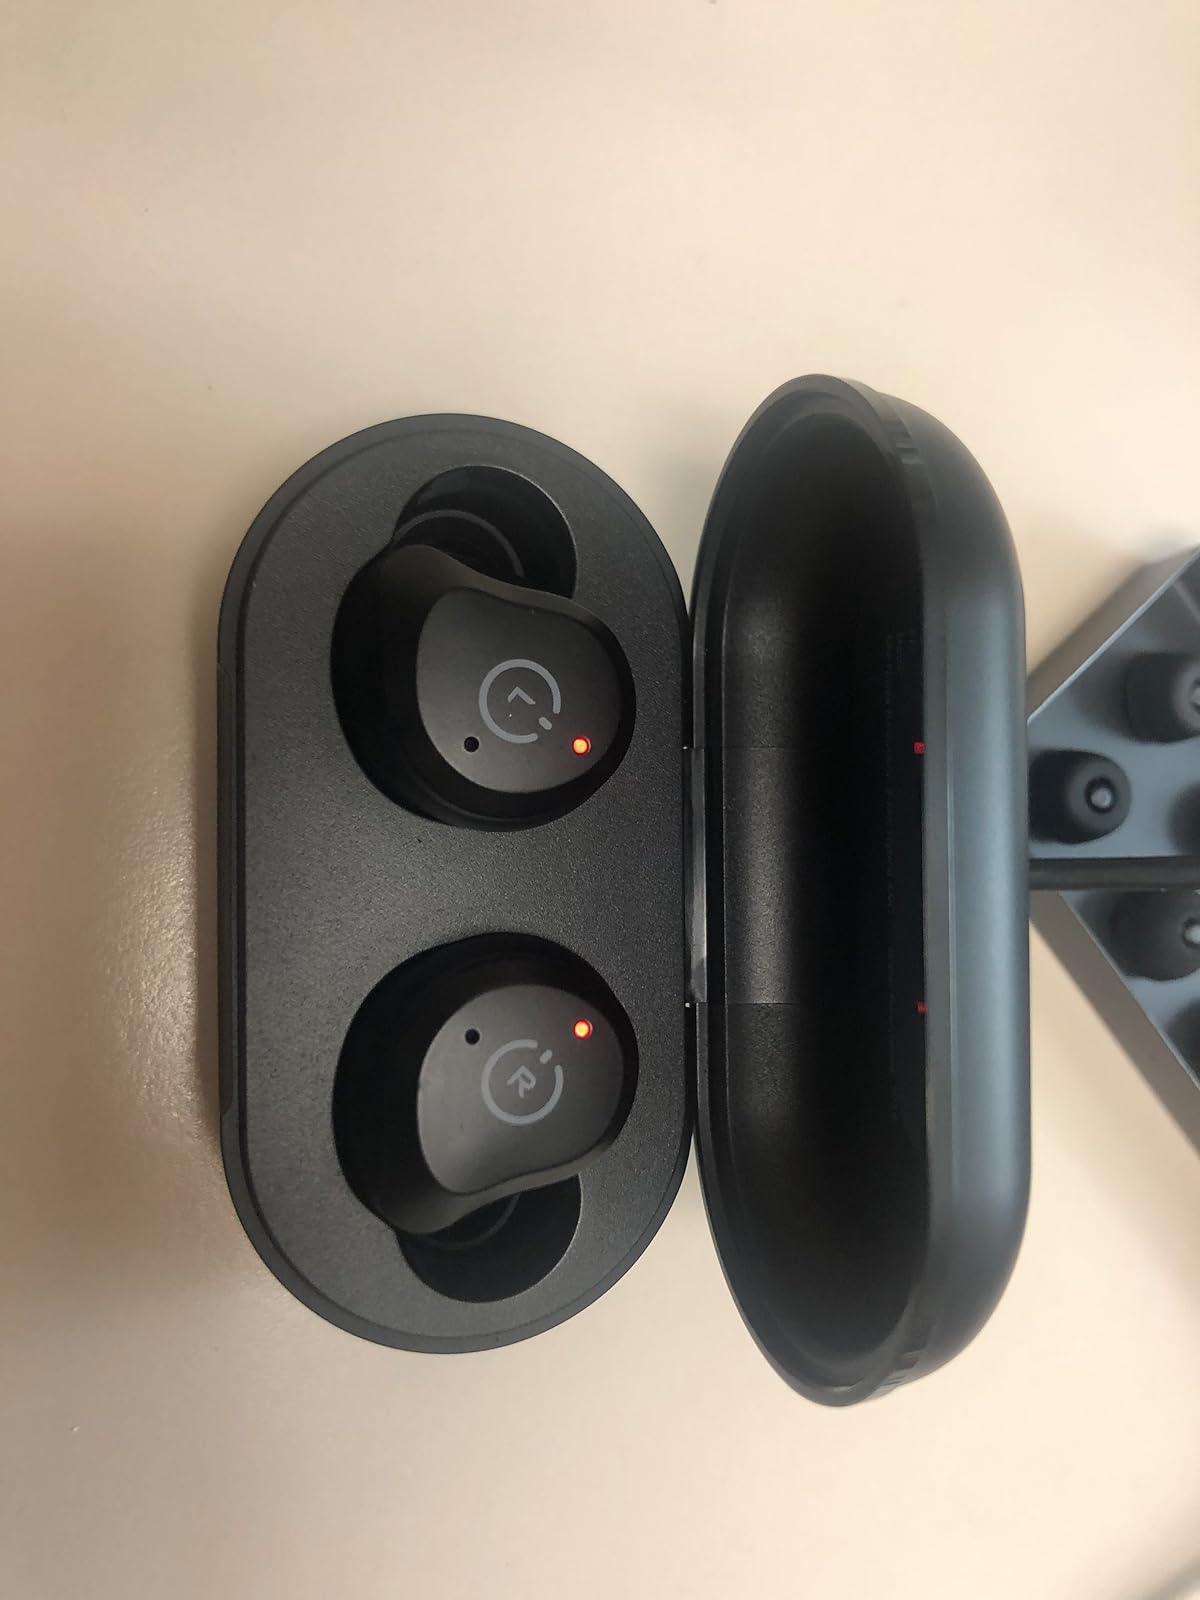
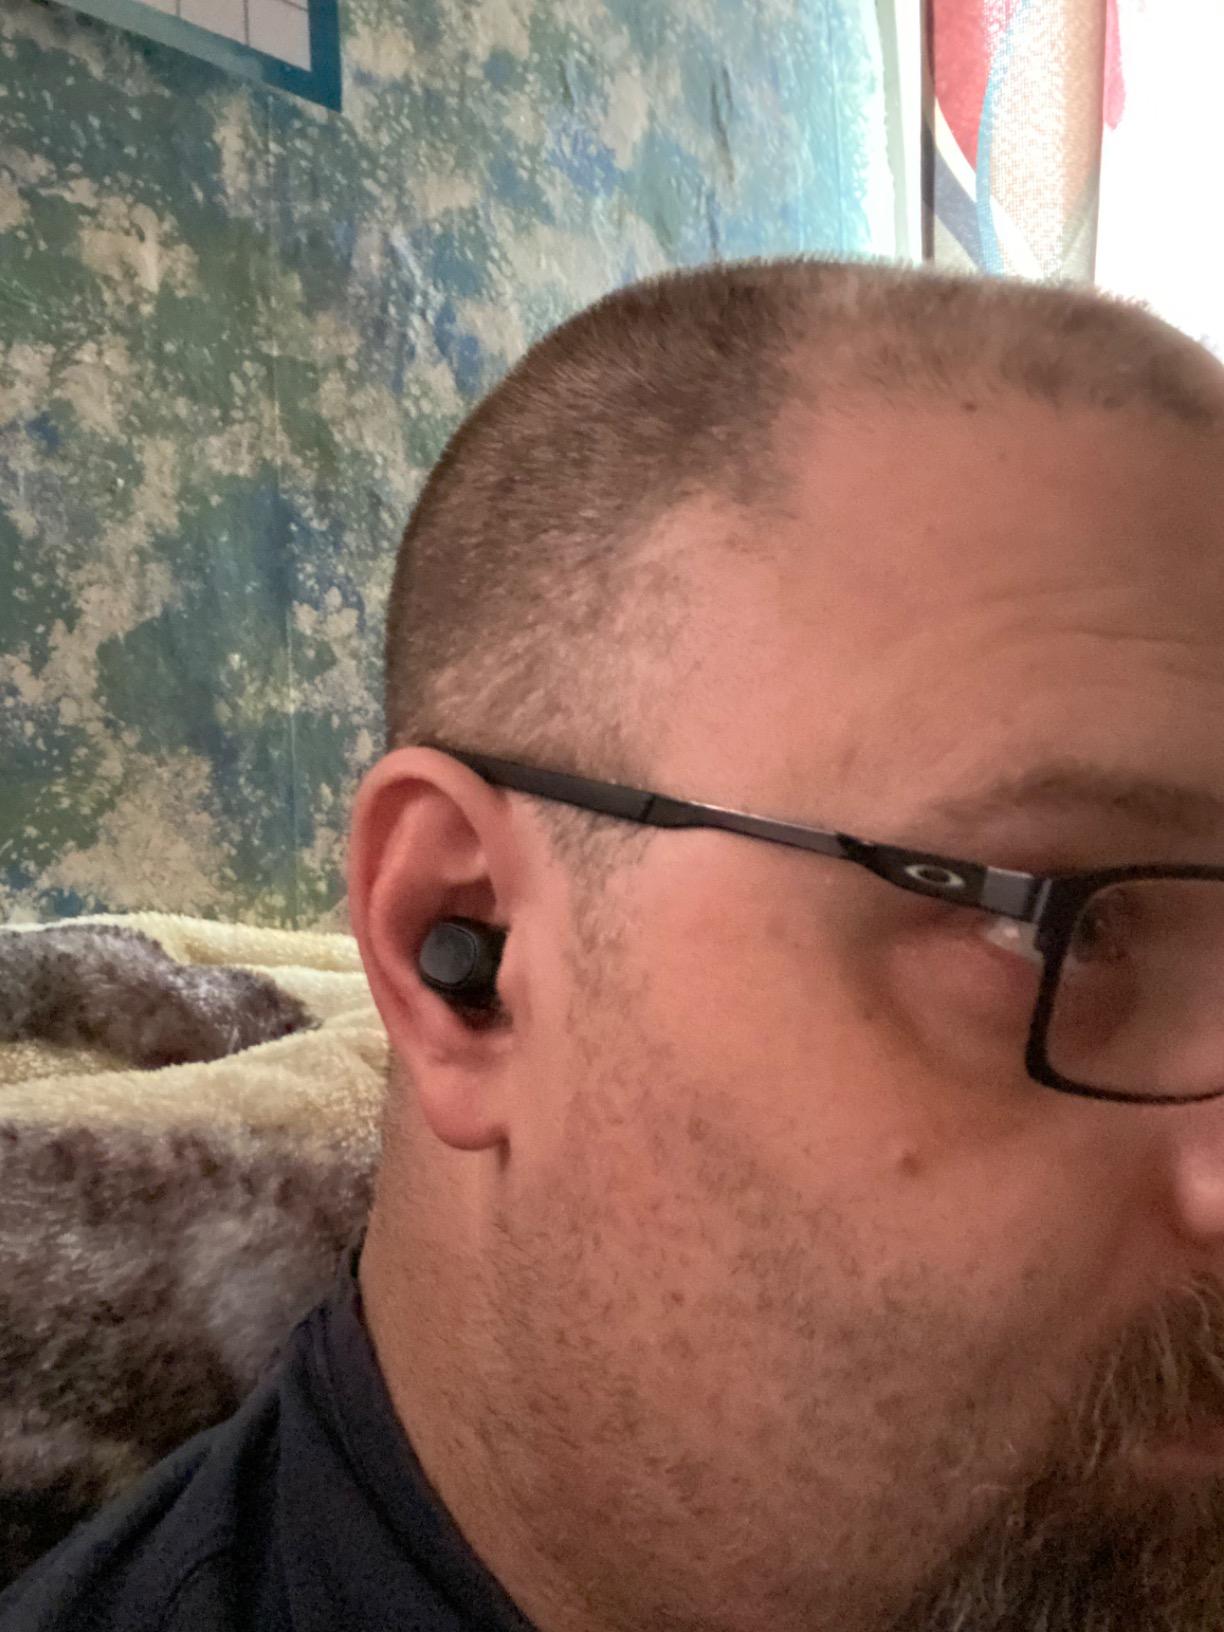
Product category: earbuds
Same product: no